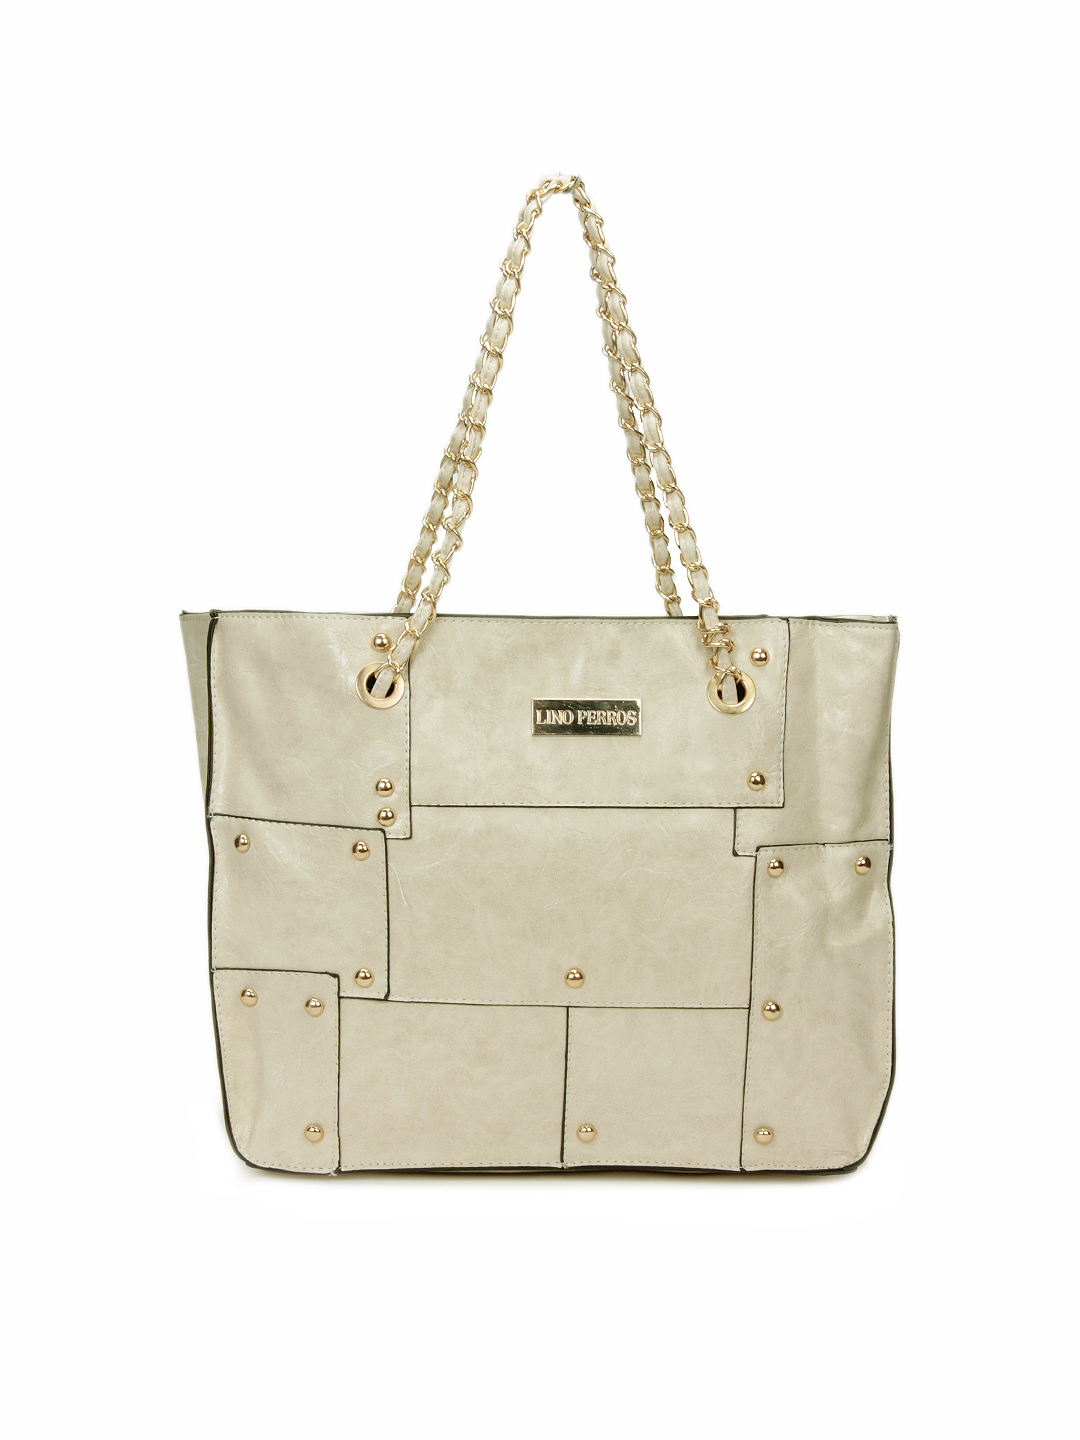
Lino Perros Women Leatherette Off White Handbag
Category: Accessories / Bags / Handbags
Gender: Women
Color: Off White
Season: Summer 2012
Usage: Casual